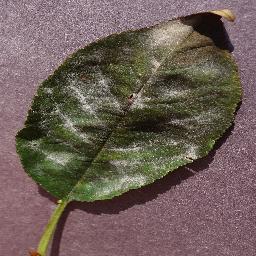
Label: Cherry___Powdery_mildew